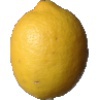
Label: Lemon 1